Paul Casey

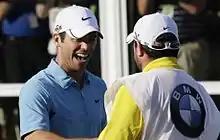
Casey (left) celebrates after winning the 2009 BMW PGA Championship.

Casey won his milestone 10th event on the European Tour at the 2009 BMW PGA Championship at Wentworth Golf Club in Surrey, where he won by one stroke over Wentworth resident and fellow Englishman Ross Fisher. This win vaulted Casey to a career high of 3rd in the Official World Golf Ranking. He had been ranked at No. 41 at the beginning of 2009. Casey suffered a rib injury at the 2009 Open Championship, limiting the amount of golf he could play in the second half of 2009.